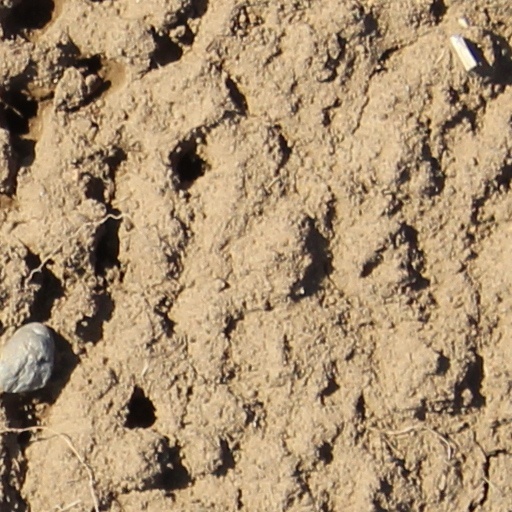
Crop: wheat